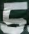
Number: 5